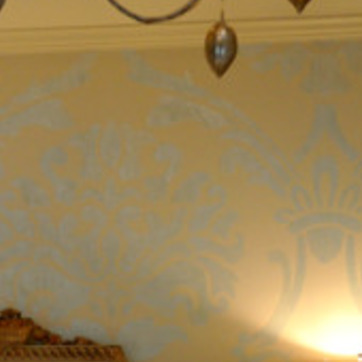
Material: wallpaper